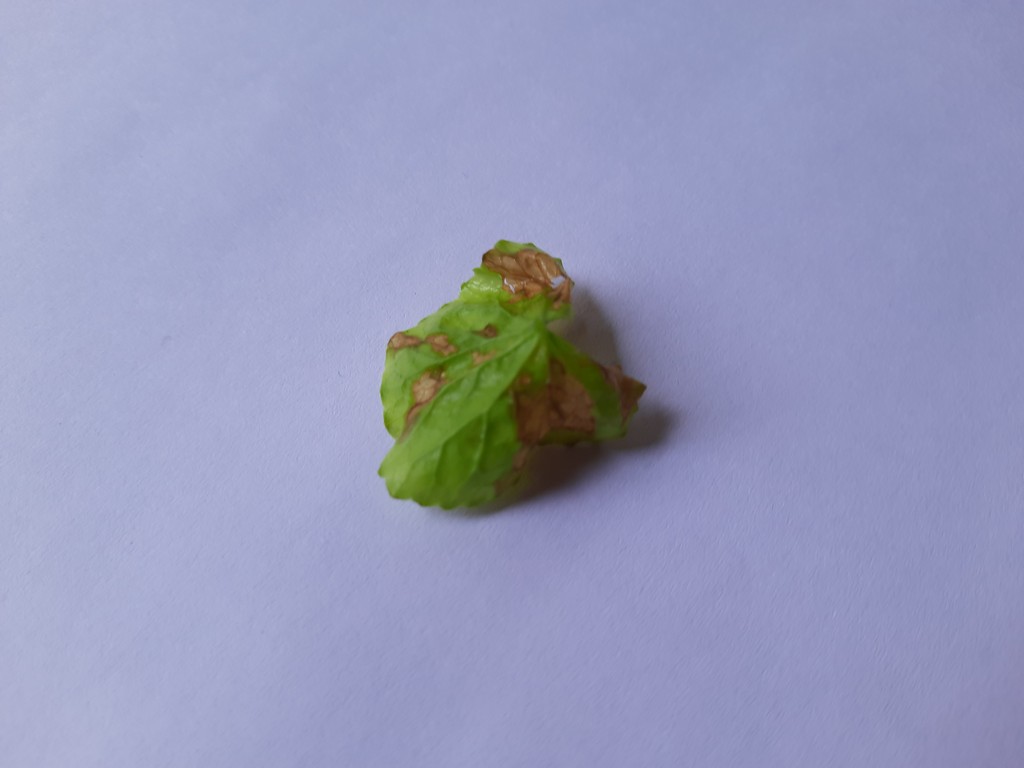
Label: Unhealthy